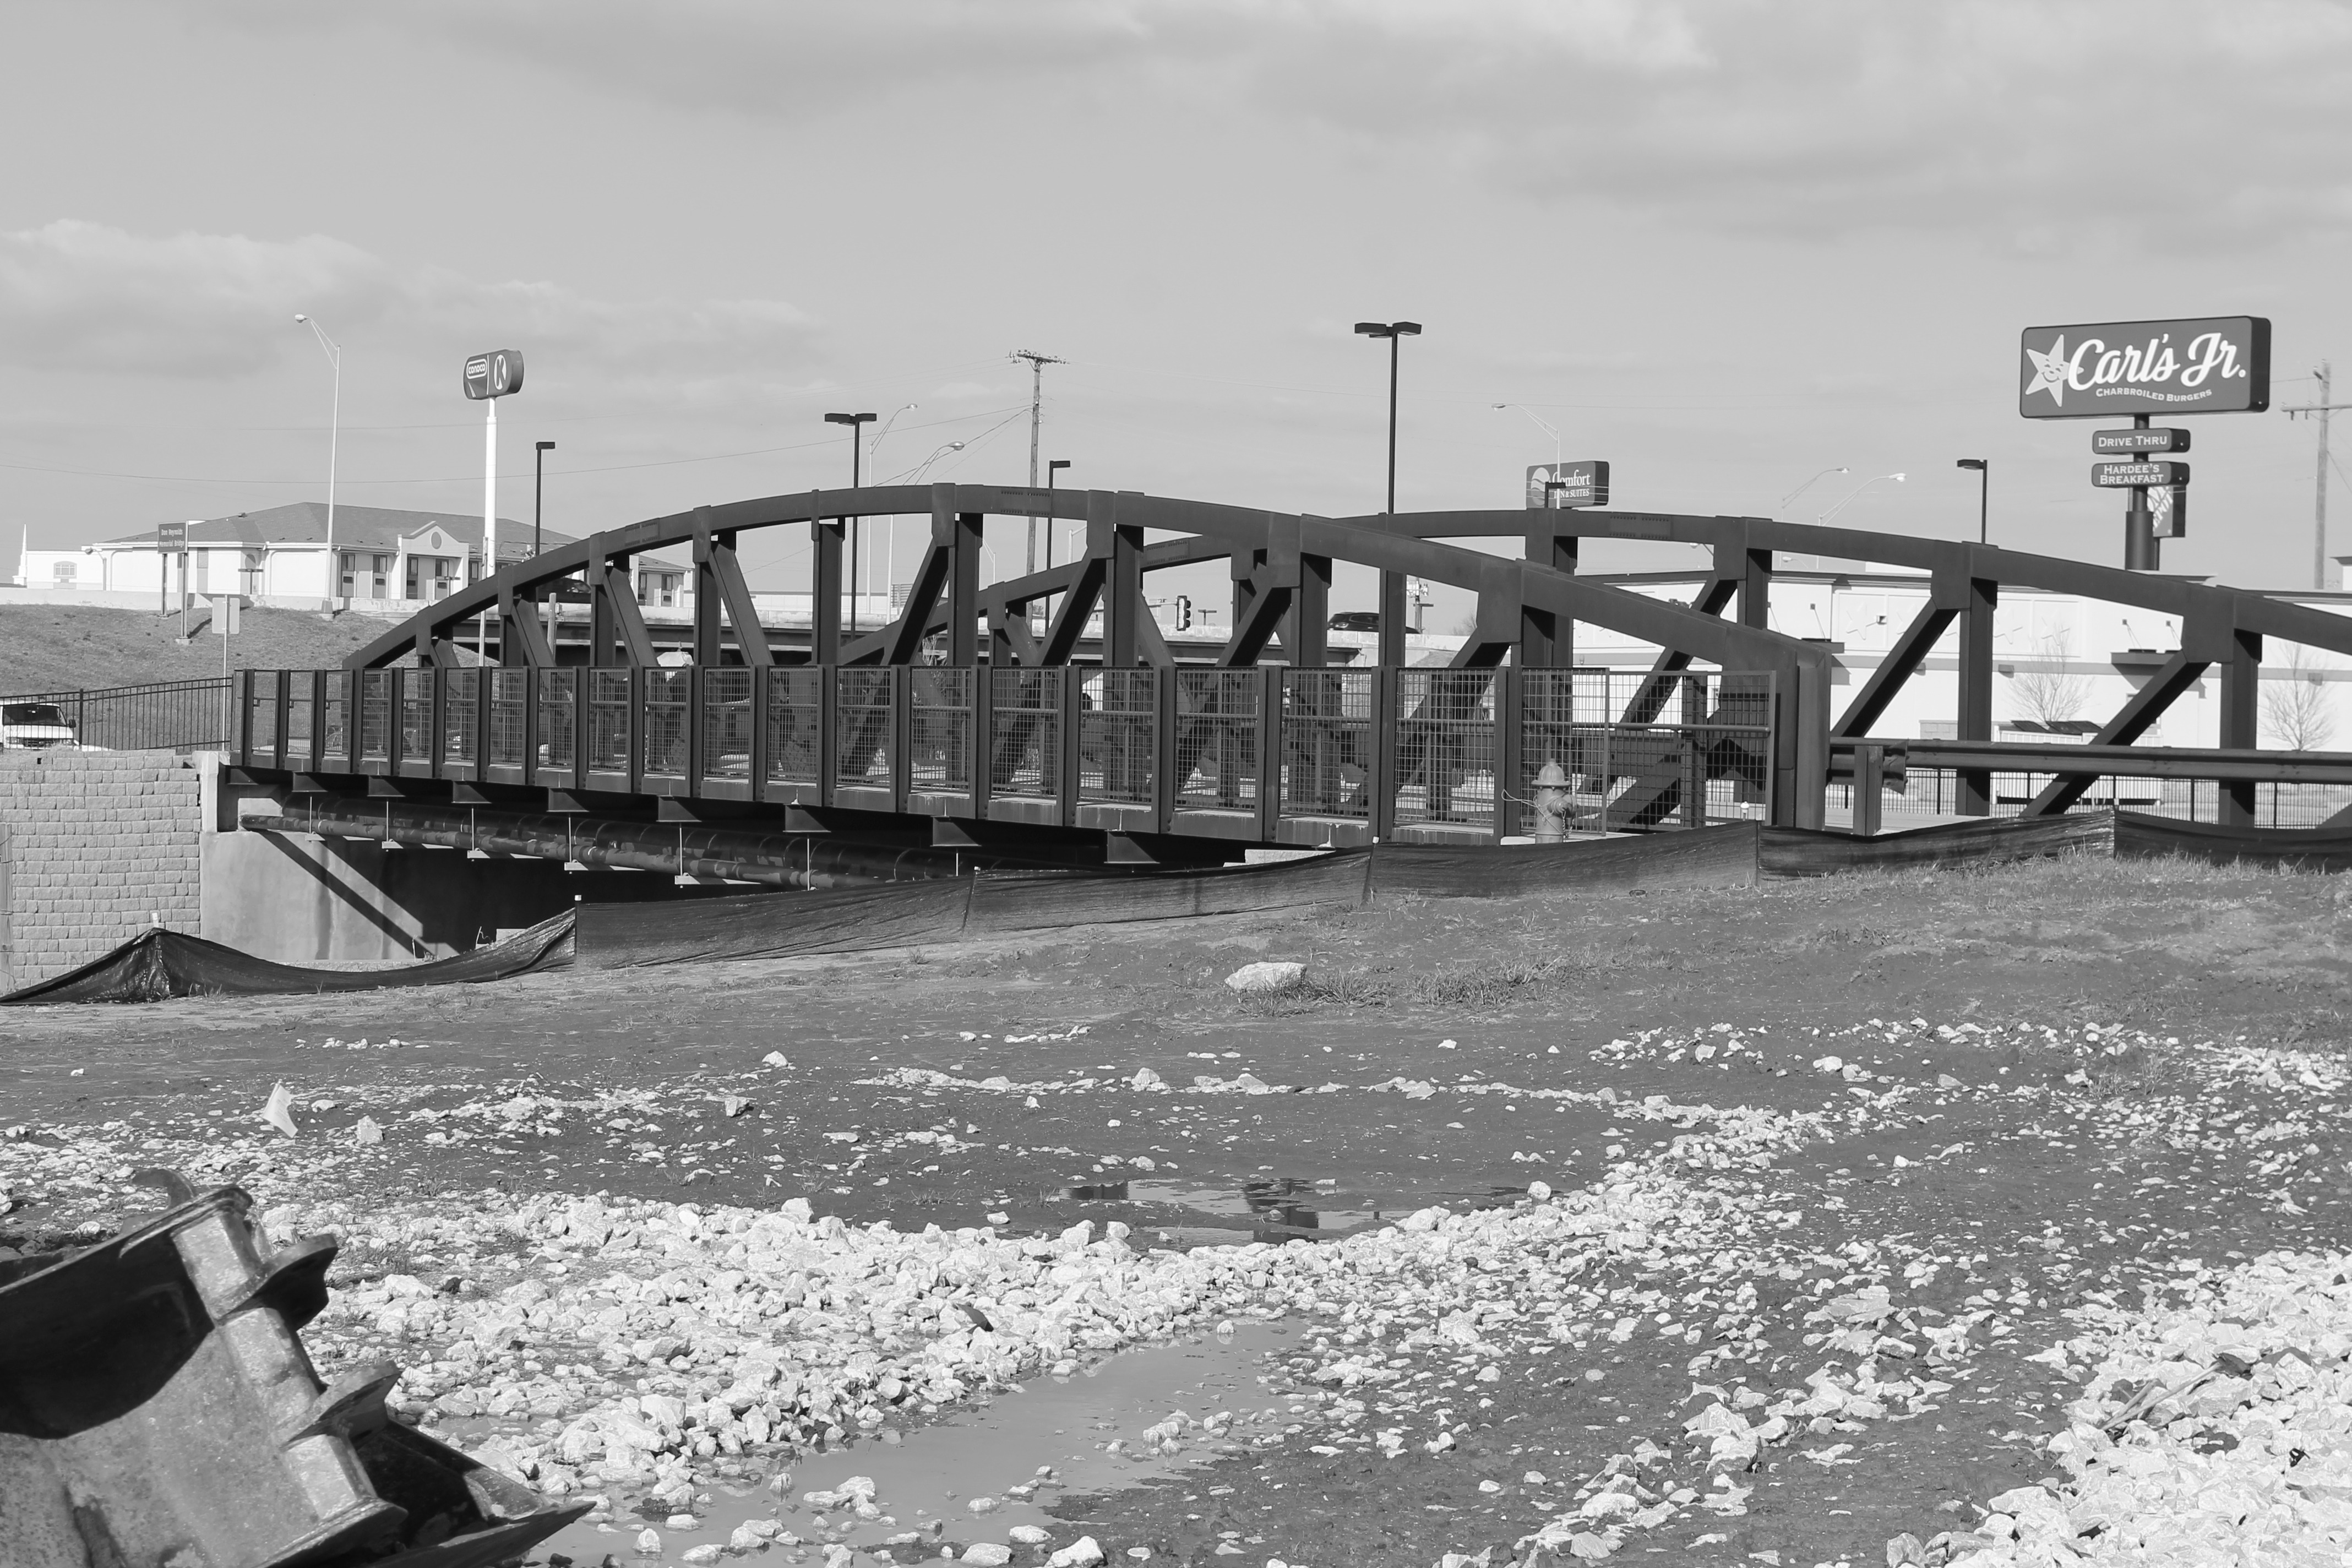
black and white, structure, bridge, pier, walkway, steel, transport, construction, monochrome, engineering, steel structure, truss bridge, monochrome photography, nonbuilding structure, braced